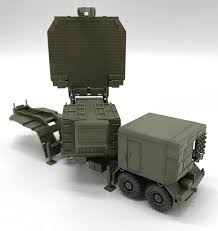
Label: 30N6E